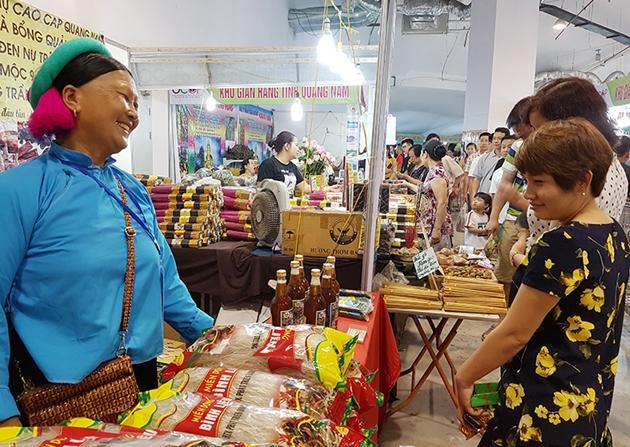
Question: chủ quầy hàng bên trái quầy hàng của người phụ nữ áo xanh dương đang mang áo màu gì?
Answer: chủ quầy hàng đang mang áo màu đen